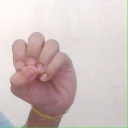
अक्षर: उ